Saint David

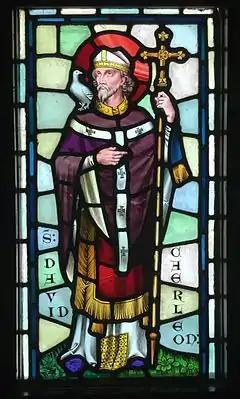
Stained glass depiction of Saint David, designed by William Burges, at Castell Coch, Cardiff

David was a Welsh Christian prelate who served as Bishop of Mynyw during the 6th century. He is the patron saint of Wales.